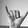
ASL letter: Y